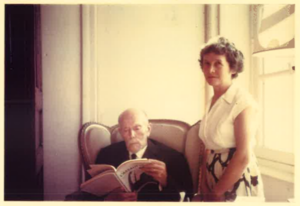
Édouard Paul Dhorme, né à Armentières le 15 janvier 1881 et mort à Roquebrune-Cap-Martin le 19 janvier 1966 est un prêtre, assyriologue, sémitisant et traducteur français de la Bible.